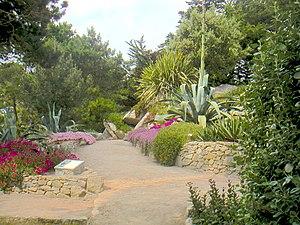
Île-de-Batz [il də bɑ], est une commune française située dans le nord du département du Finistère, en région Bretagne. Elle est constituée de l’île de Batz, faisant face à Roscoff. Son territoire faisait autrefois partie du minihy de Saint Pol.